GV (company)

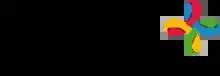
Logo when known as Google Ventures (2009–2015)

The group was founded on March 31, 2010, with a $100 million capital commitment, by Bill Maris who also became GV's first CEO. In 2012, that commitment was raised to $300 million annually, and the fund has $2 billion under management. In 2014, the group announced $125 million to invest in promising European startups. By 2014, it had invested in companies such as Shape Security. In December 2015, the company was renamed GV and introduced a new logo.